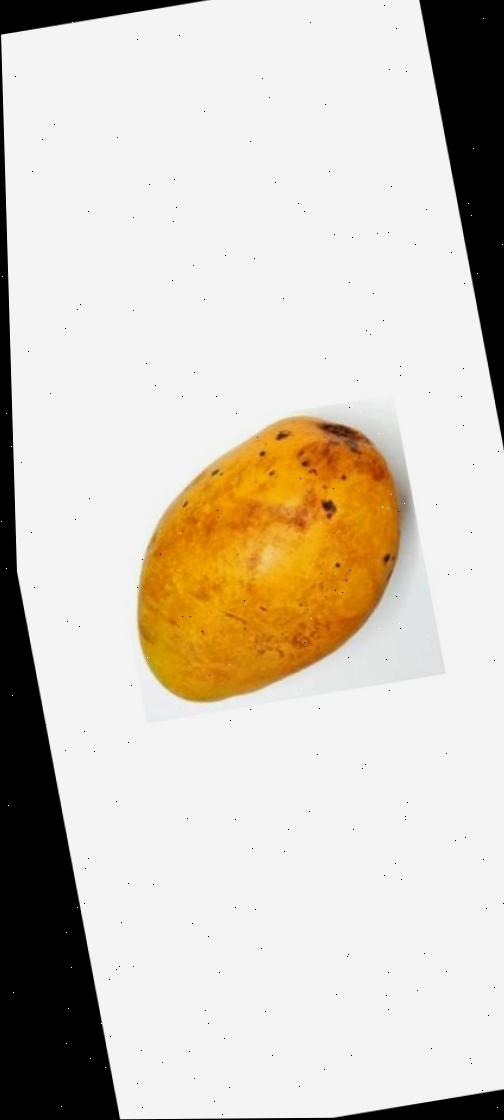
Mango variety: Bari-11